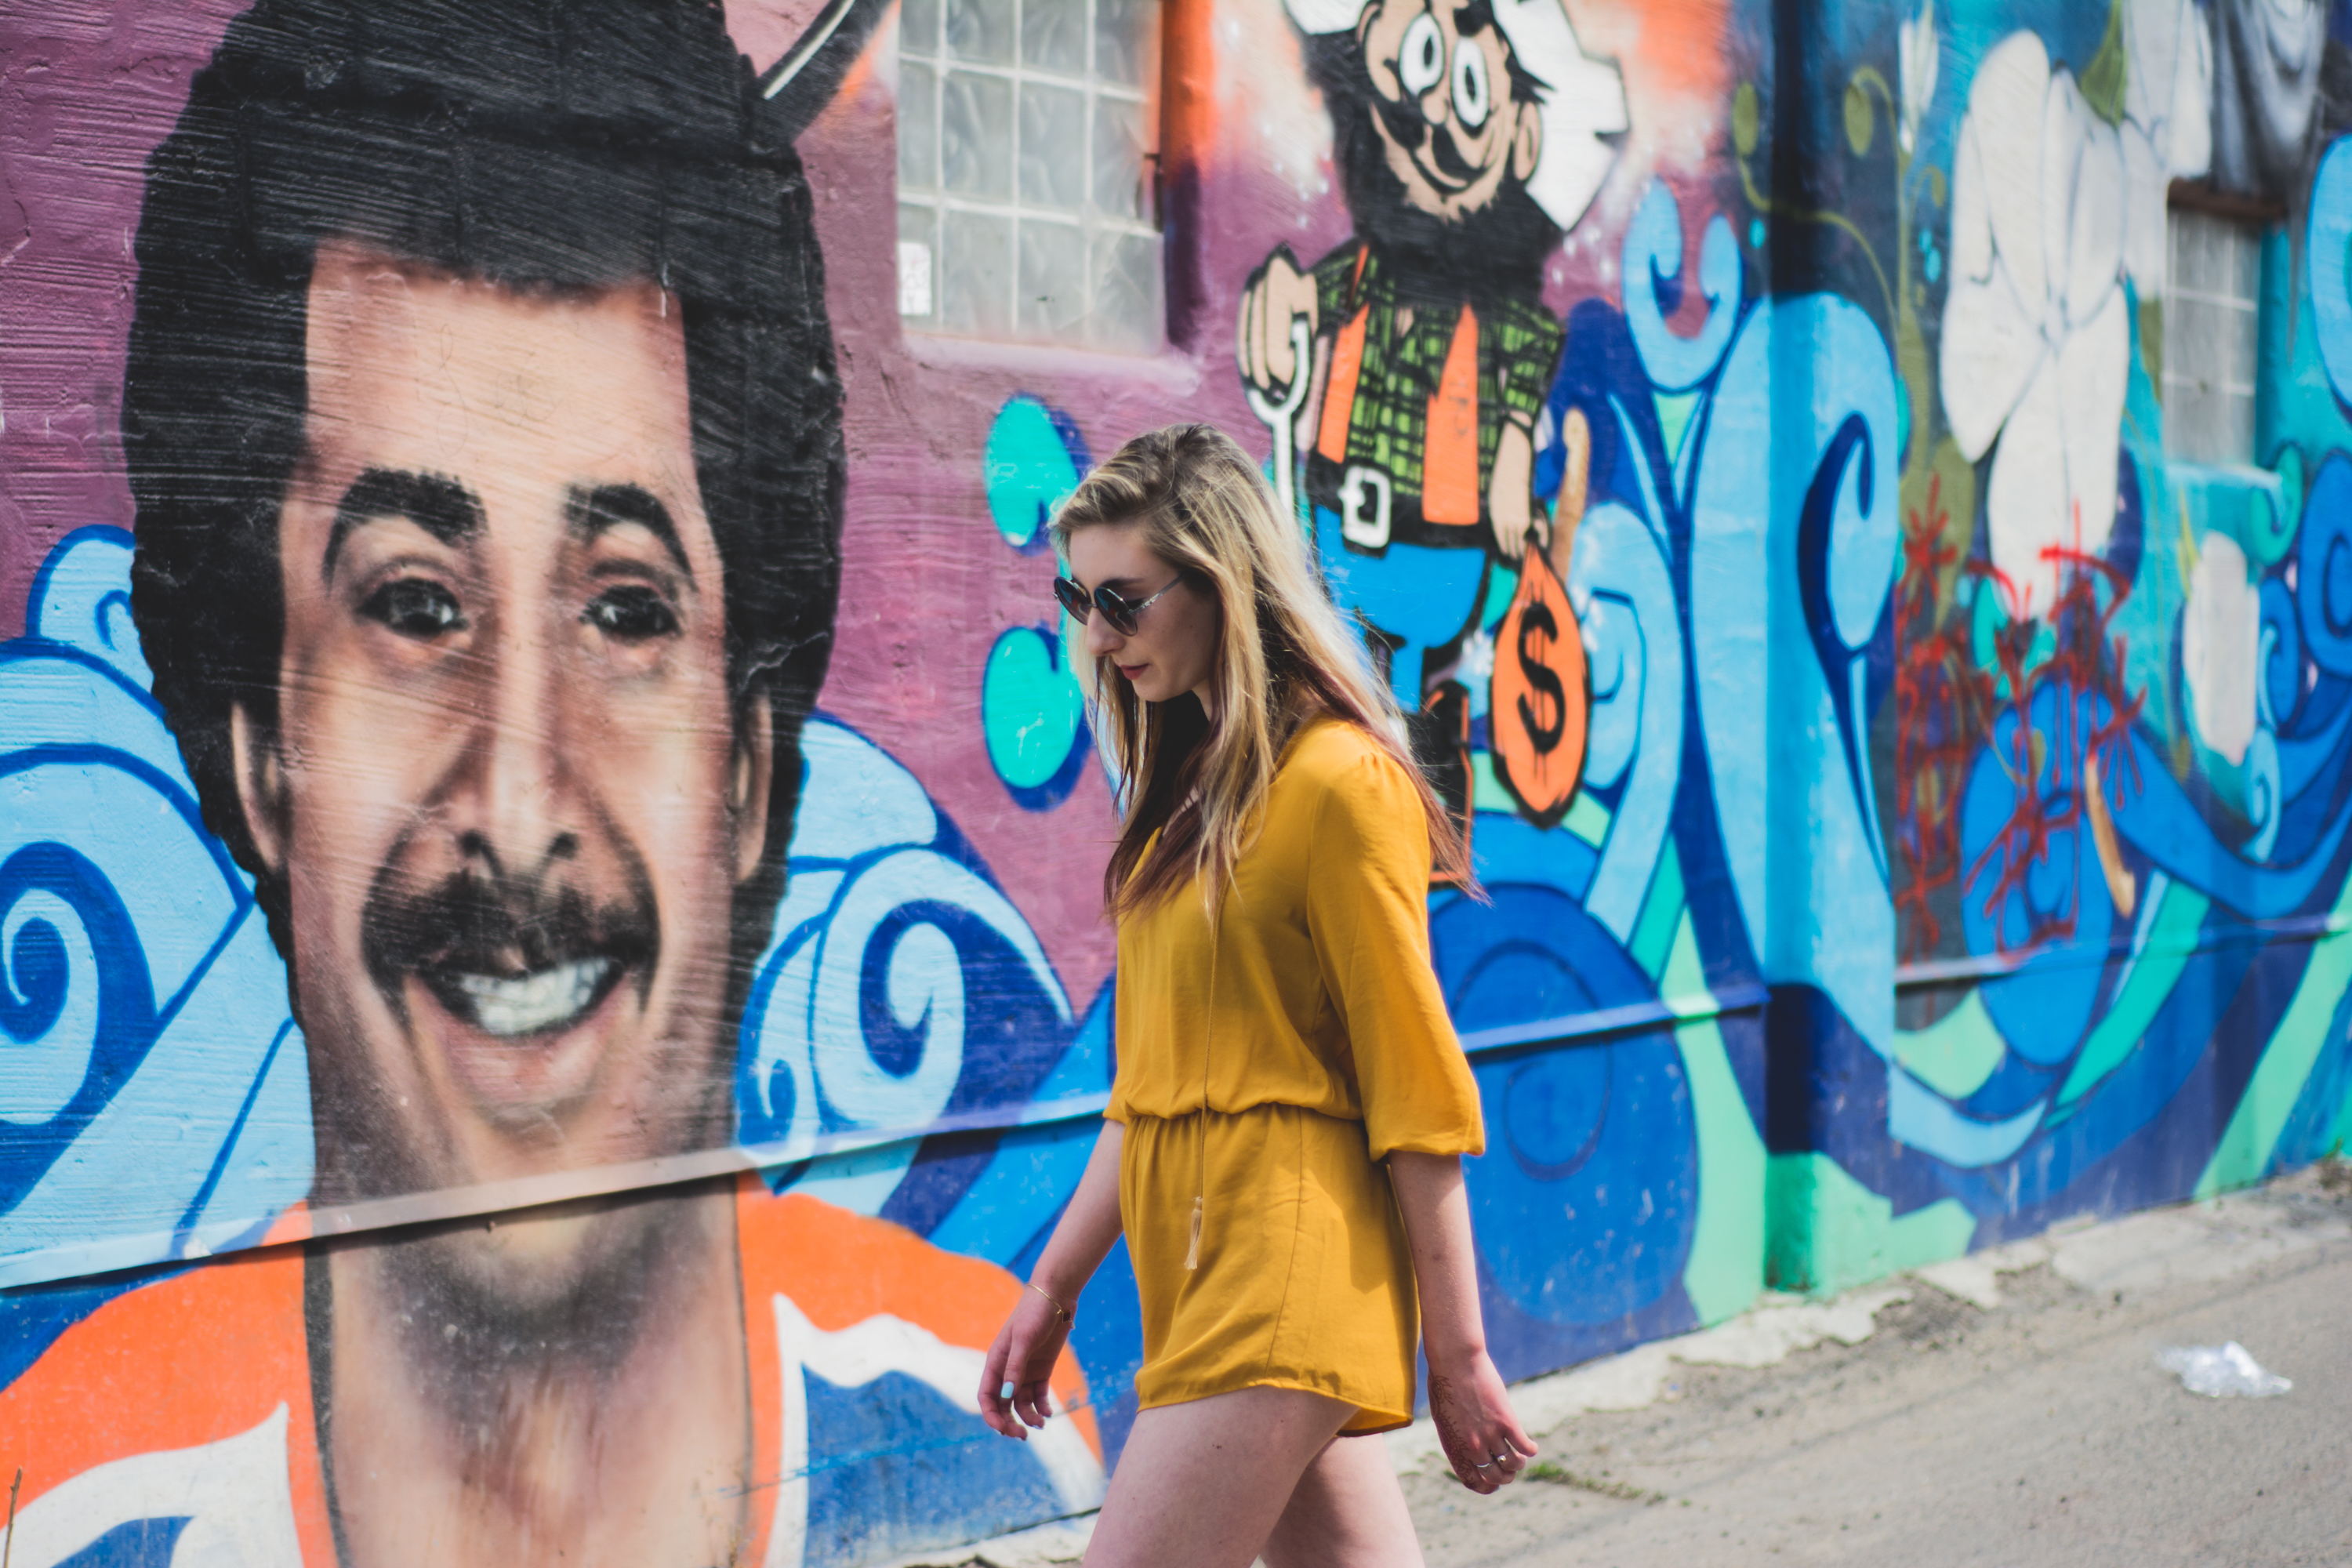
girl, woman, street, color, fashion, blue, graffiti, street art, art, snapshot, mural